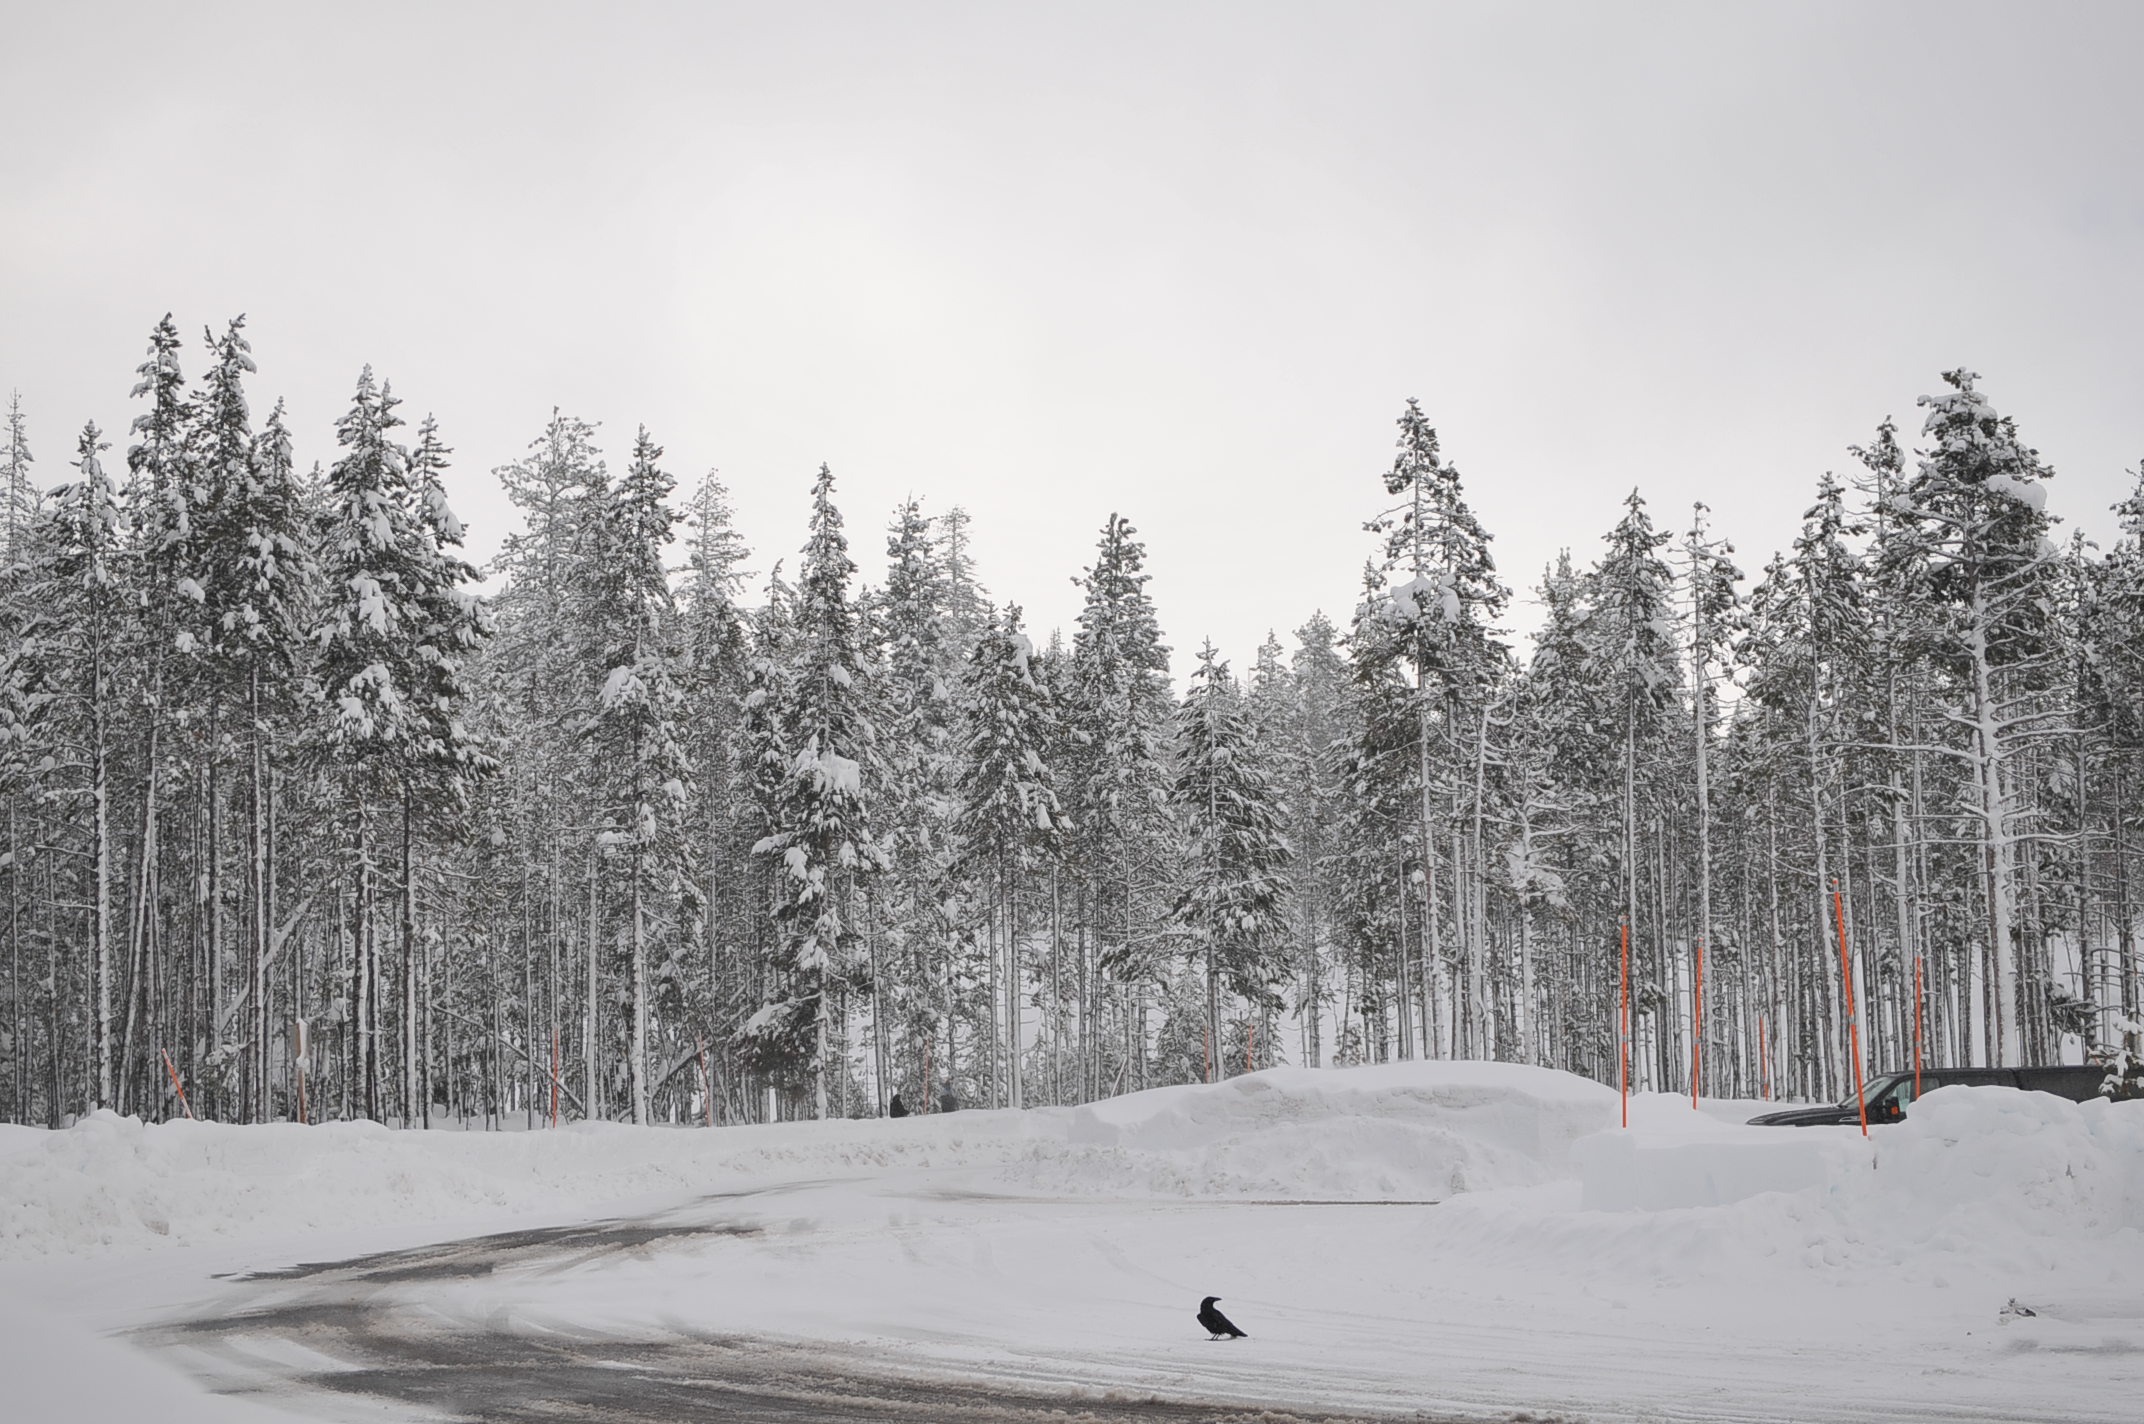
tree, nature, forest, mountain, snow, winter, frost, weather, season, trees, habitat, winter dream, winter magic, freezing, winter mood, snow landscape, snowed in, natural environment, atmospheric phenomenon, woody plant